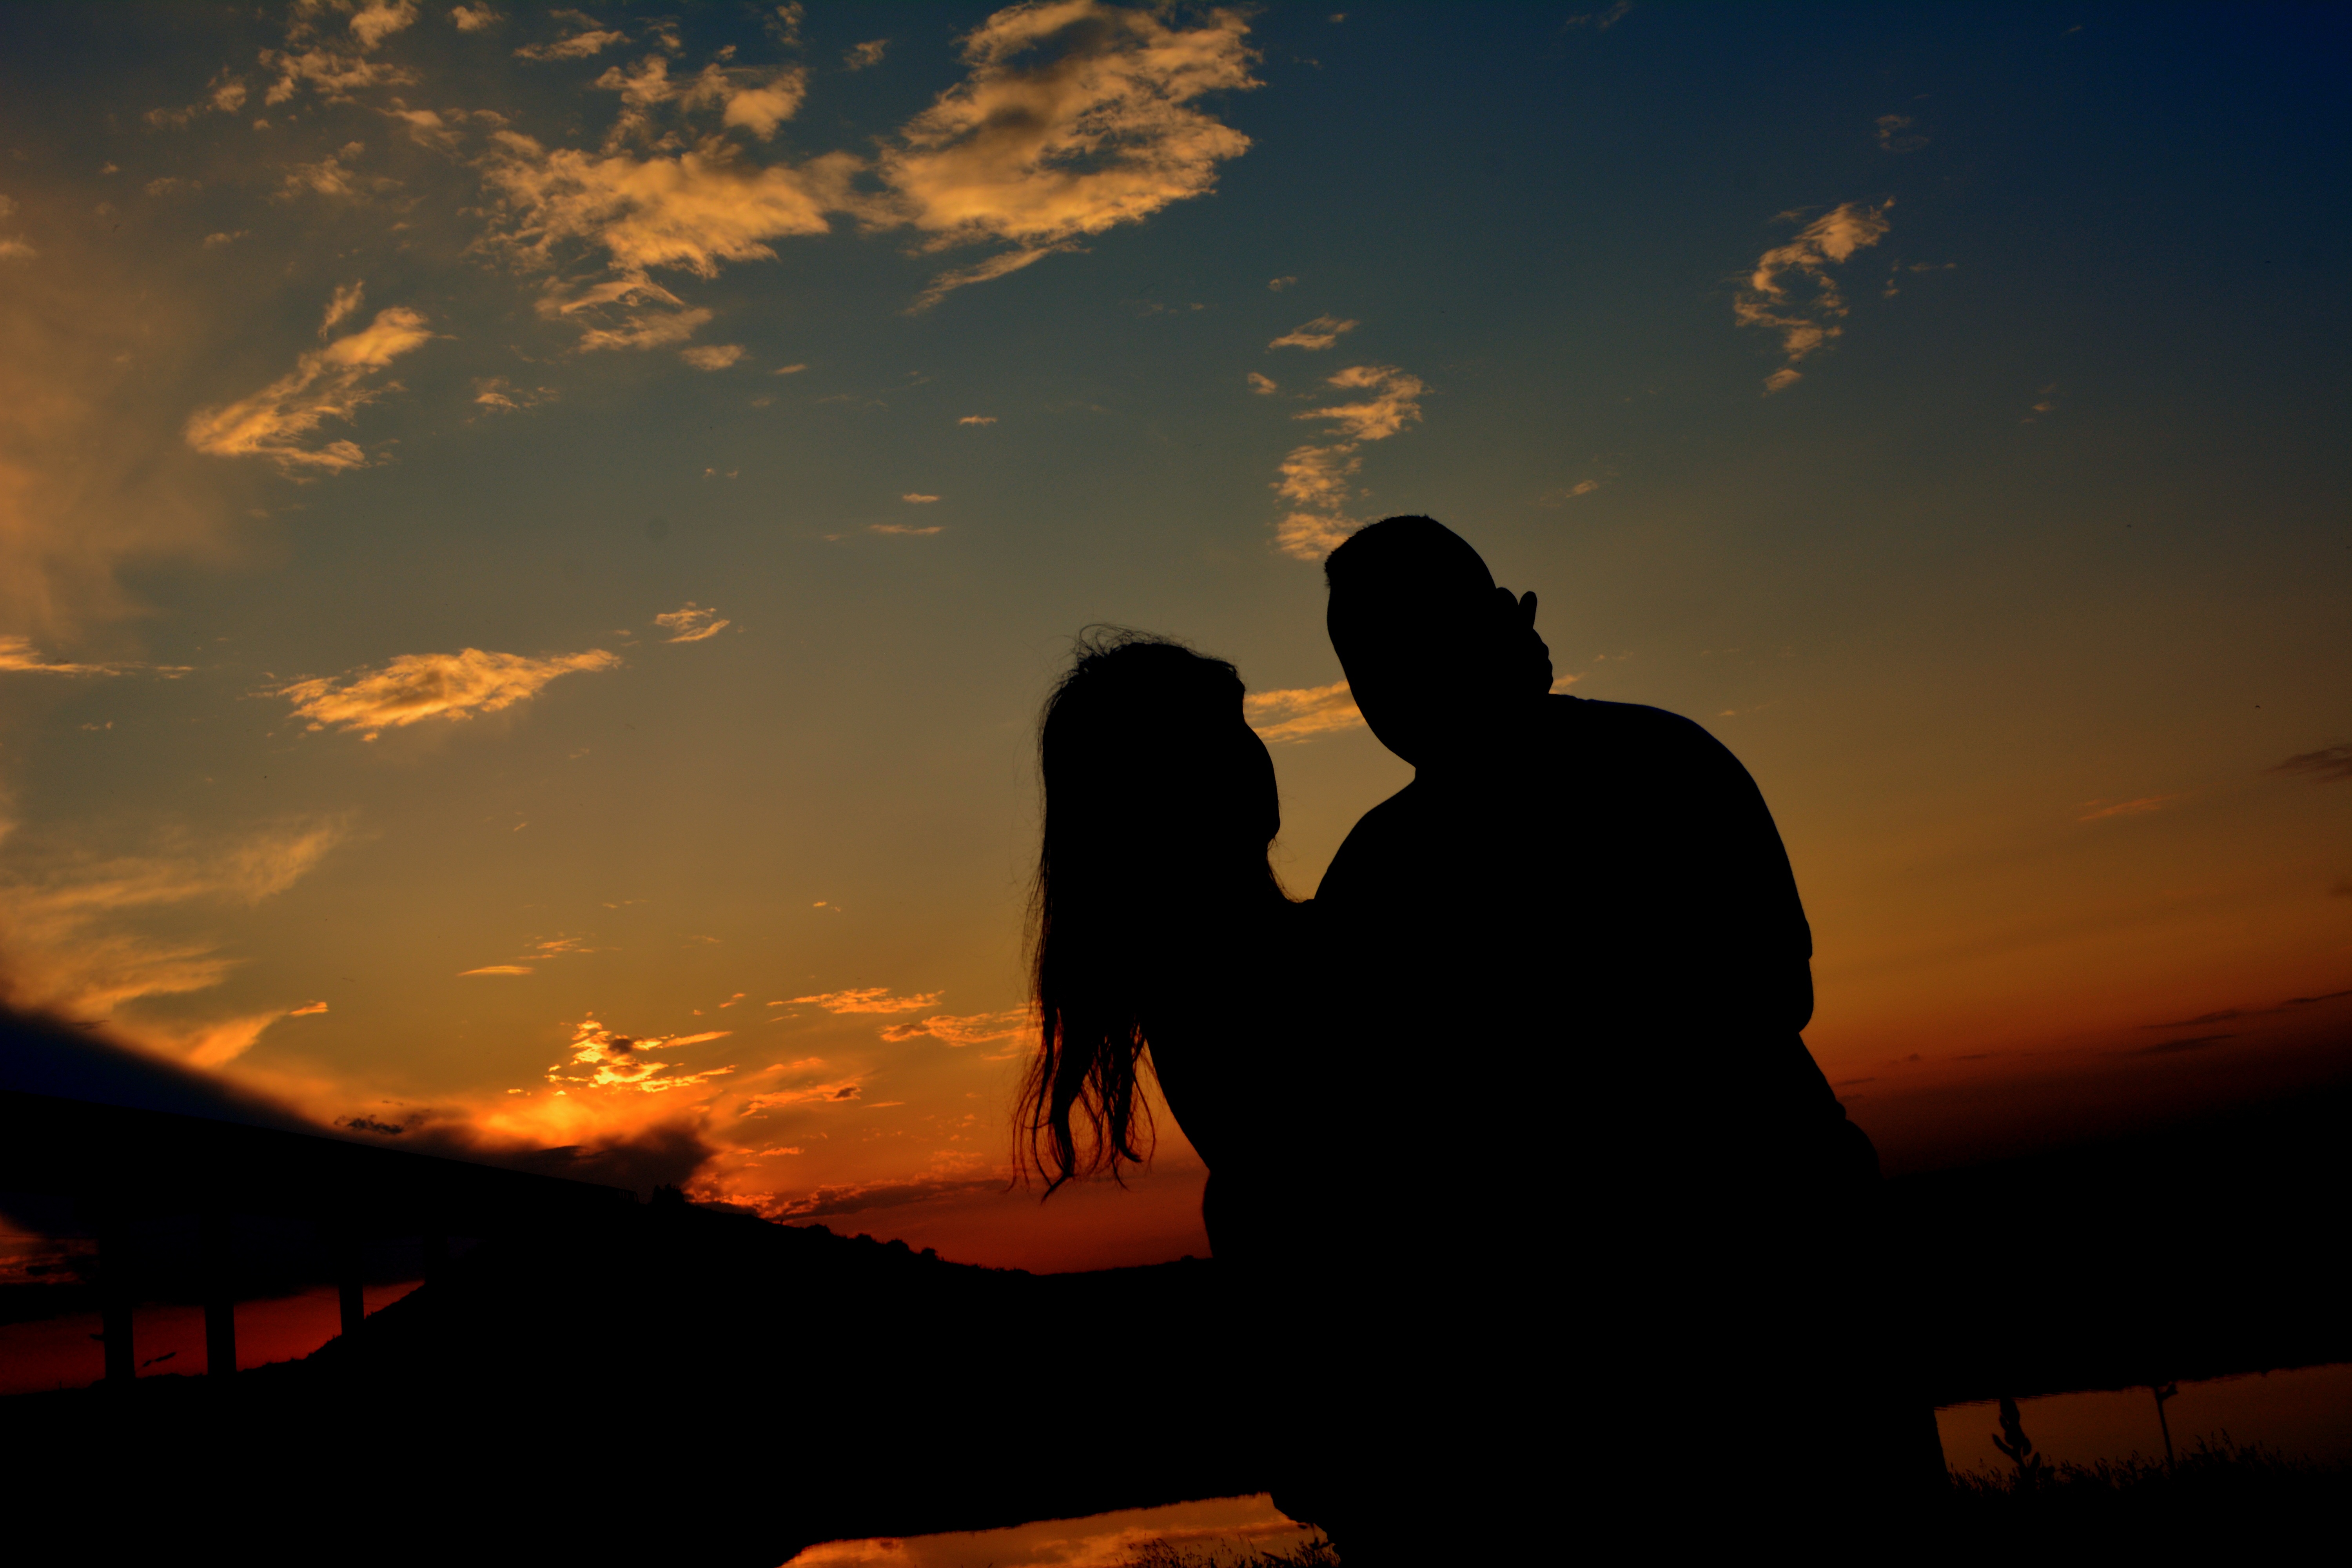
water, horizon, silhouette, cloud, sky, sun, sunrise, sunset, bridge, sunlight, morning, dawn, atmosphere, dusk, love, evening, shadow, couple, darkness, afterglow